Dal Lake

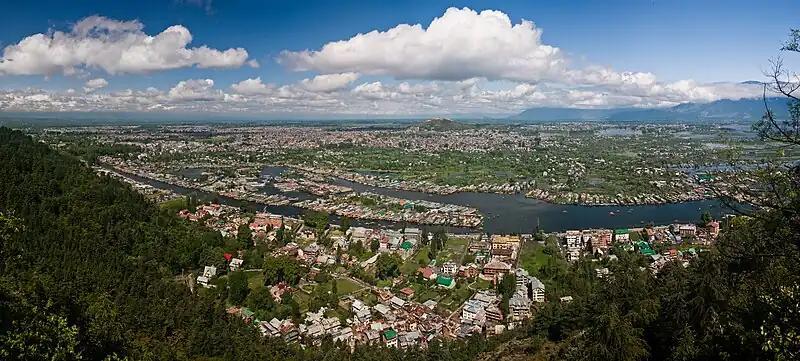
View of Dal Lake and the city of Srinagar from Shankaracharya Hill

Dal is mentioned as Mahasarit (Sanskrit: महासरित्) in ancient Sanskrit texts. Ancient history records mention that a village named Isabar to the east of Dal was the residence of goddess Durga.